Alfa Romeo 8C Competizione

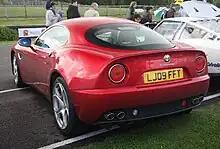
Rear view of production version

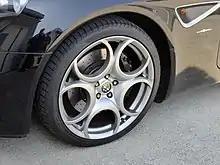
The 8C featured alloy wheels with a design that mimics the cloverleaf logo

During the "Mondial de l'Automobile 2006", Alfa Romeo announced the production of the 8C Competizione (500 units). The production version is very similar to the concept; the biggest difference to the exterior being the rear-hinged hood. Other minor changes included the front lights, which used Xenon lamps, a standard wiper system, a mesh side vent, and the wheels, which had a design that mimicked the cloverleaf logo. The car came standard in Alfa Red or Black colours. Pearl Yellow and the Special Competition Red were also available as an option. Paint-to-sample colors were also available for an additional charge, and so, the cars were produced in a wide range of colours, such as white, with a Maserati range (Fuji White, Blue Avio, Blue Oceano, Grigio Nuvolari) and a Ferrari range (Blue Pozzi, Vinaccia {Aubergine}). The bodyshell is made of carbon fibre, produced by ATR Group.